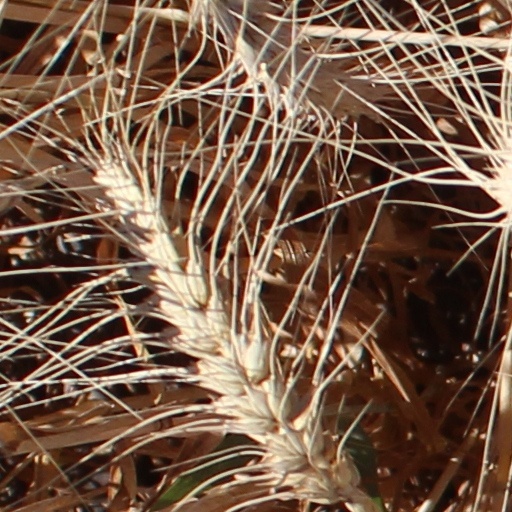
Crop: wheat